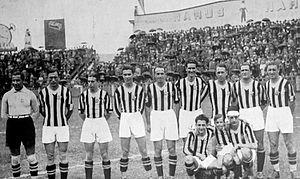
La saison 1932-1933 du Championnat d'Italie de football est la trente-troisième édition du championnat italien de première division.